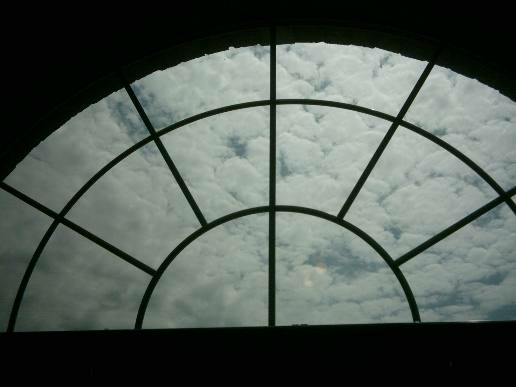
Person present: No